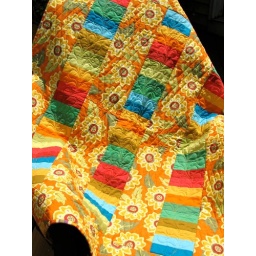
Will make a terrific baby quilt, wall hanging, or just drape over a chair.